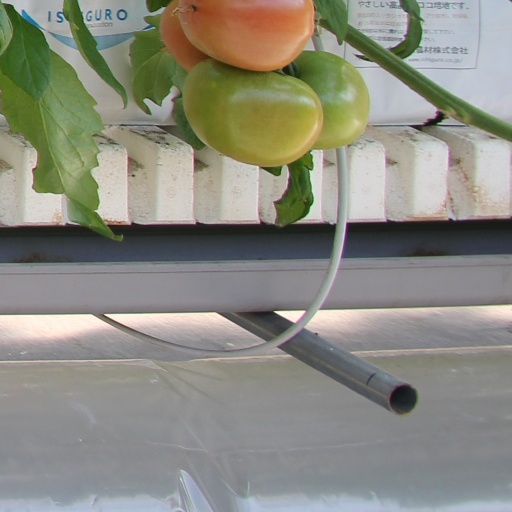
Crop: tomato